Murder of Colm Horkan

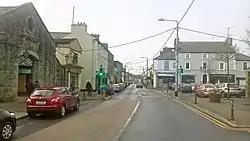
Main Street, Castlerea, County Roscommon, where the attack occurred

Detective Garda Colm Horkan was a detective in the Garda Síochána, the national police service of Ireland, who was shot dead by a 43-year-old man in Castlerea, County Roscommon, Ireland on 17 June 2020, while on an anti-crime patrol.